USS Pratt (DE-363)

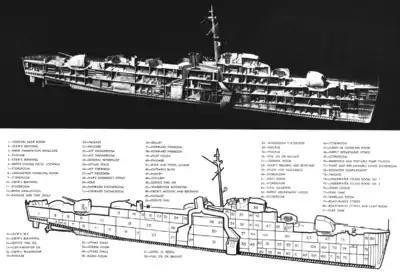
A United States Navy diagram of a destroyer escort

"Pratt" was long overall with a beam of and a draft of . She displaced standard and full load, with a complement of 14 officers and 201 enlisted men.